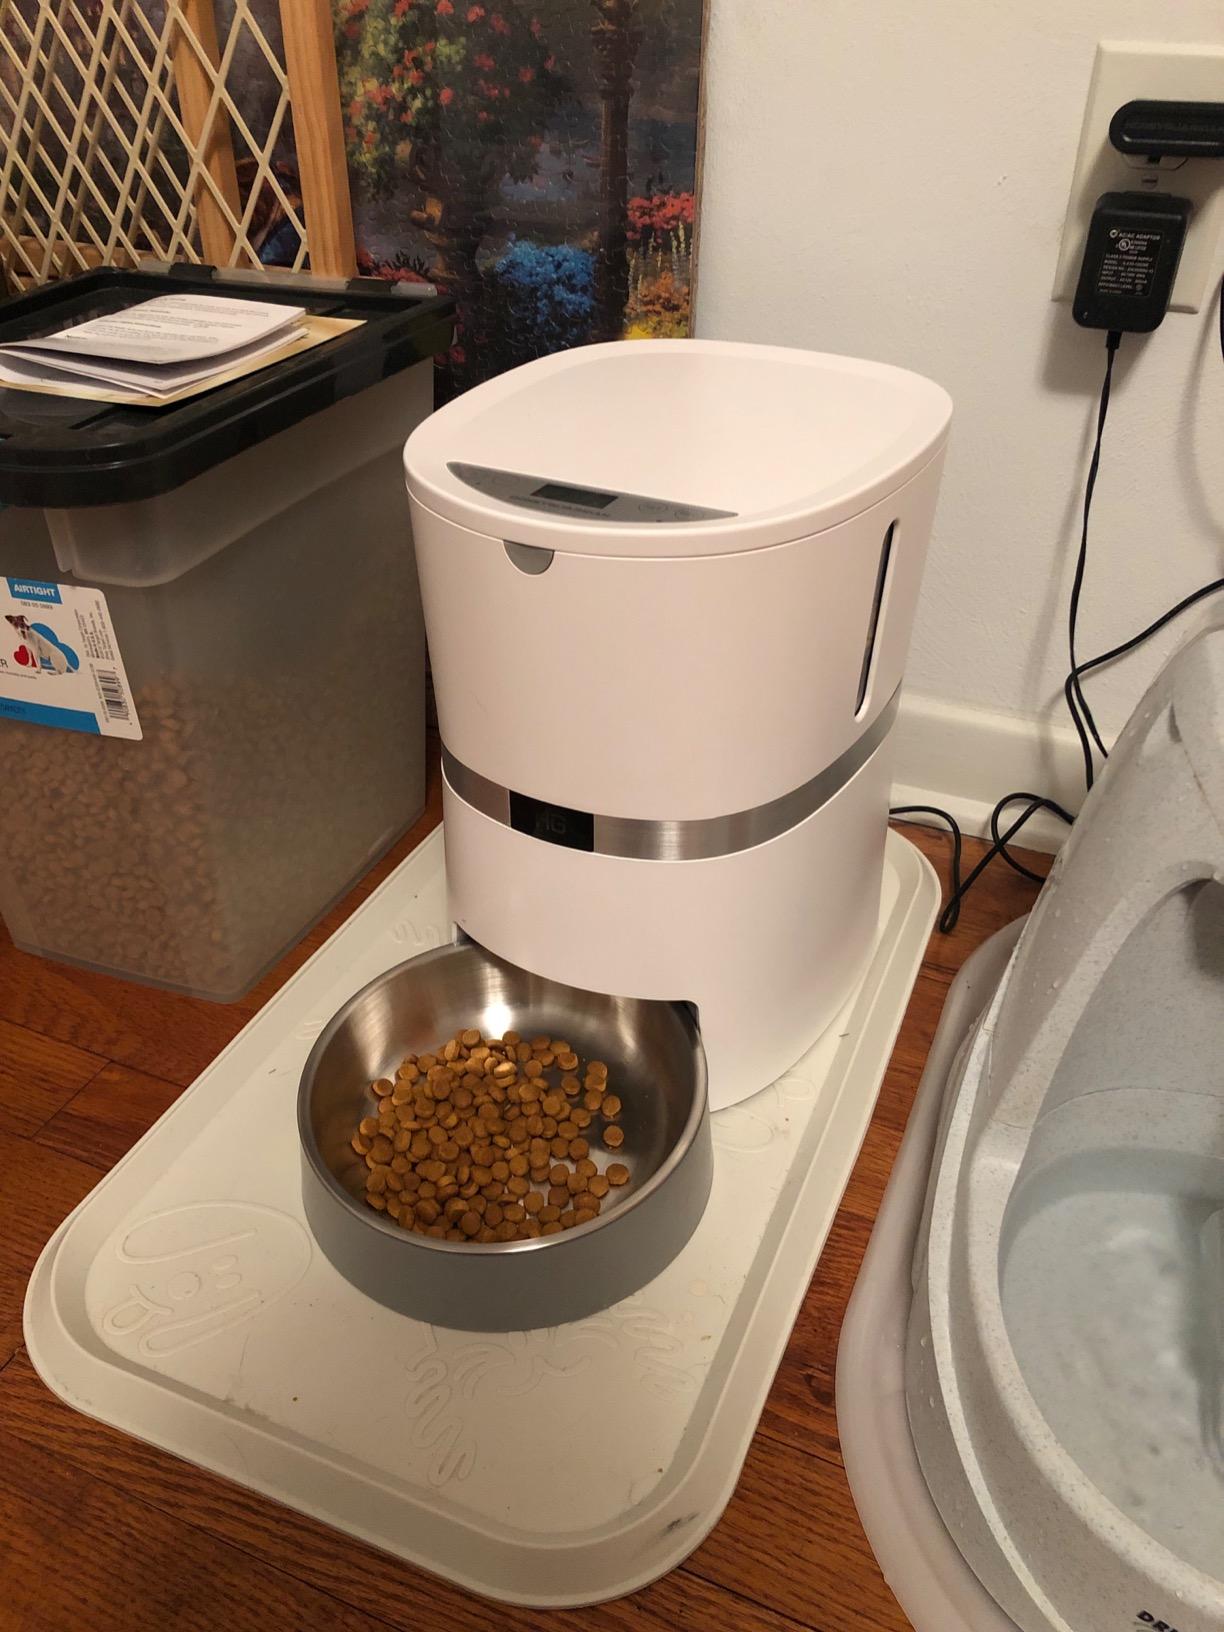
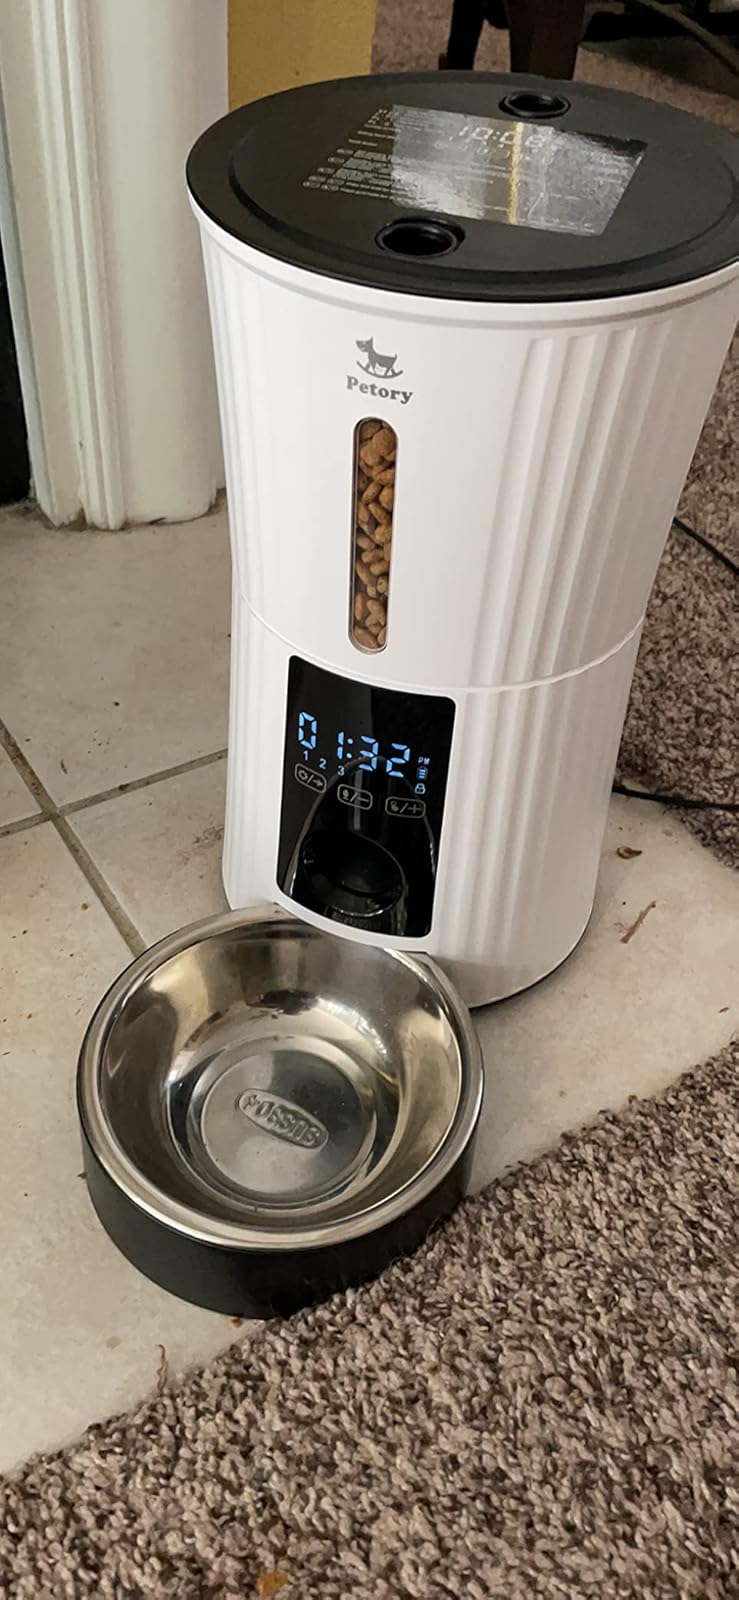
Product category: items_feeder
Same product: no